DHL

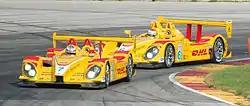
DHL-colored Team Penske Porsche RS Spyder LMP2 racing cars of Penske Racing

Deutsche Post owns five airline subsidiaries operating for DHL Express, operating approx. 250 aircraft and another 21 aircraft on order, which are collectively referred to as DHL Aviation. DHL Express is an equal partner in a sixth airline that operates for DHL Express: